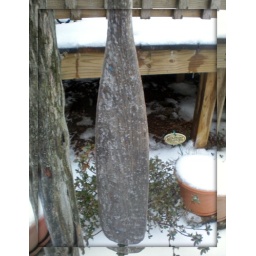
Ice coating an old wooden paddle that we have haning from a tree in our yard. January 30, 2010.